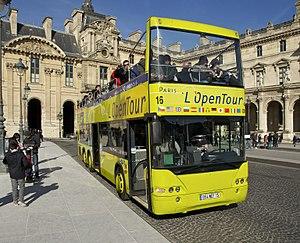
Un bus touristique à impériale devant le Louvre, Paris.